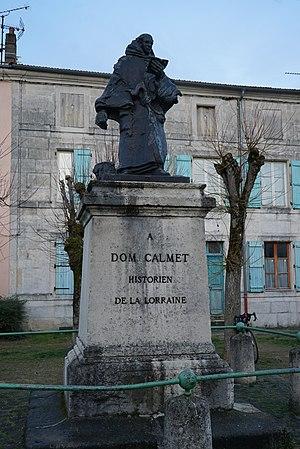
à Commercy.
Augustin Calmet, connu sous le nom de Dom Calmet, est un exégète et érudit lorrain, bénédictin de la congrégation de Saint-Vanne et Saint-Hydulphe.